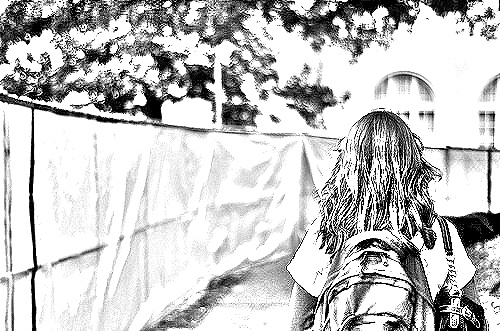
Portrait style: Sketch Portrait